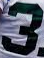
Number: 3